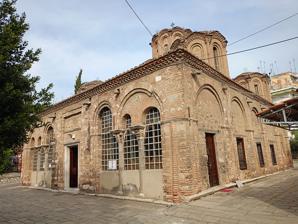
Building: Church of the Holy Apostles (Thessaloniki)
Country: Greece
Year built: 1329
For other places with the same name, see Church of the Holy Apostles (disambiguation) . UNESCO World Heritage Site in Macedonia, Greece Church of the Holy Apostles UNESCO World Heritage Site The Church of the Holy Apostles Location Thessaloniki , Macedonia , Greece Part of Paleochristian and Byzantine monuments of Thessaloniki Criteria Cultural: (i), (ii), (iv) Reference 456-009 Inscription 1988 (12th Session ) Area 0.16 ha (0.40 acres) Coordinates 40°38′34″N 22°56′15″E / 40.642838888889°N 22.937547222222°E / 40.642838888889; 22.937547222222 Location of Church of the Holy Apostles in Greece The Church of the Holy Apostles ( Greek : Ἅγιοι Ἀπόστολοι ) is a 14th-century Byzantine church in the northern Greek city of Thessaloniki . Because of its outstanding Byzantine mosaics and architecture, and its testimony to the importance of Thessaloniki in early and medieval Christianity, the church is inscribed on the UNESCO World Heritage List along with other Paleochristian and Byzantine monuments of Thessaloniki . Southern dome Location The church is located at the start of Olympou Street, near the city's western medieval walls. History and description Mosaic of 14th century As evidenced by remnants of a column to the south of the church and a cistern to its northwest, it originally formed part of a larger complex. Consequently, it appears that the church was originally built as the katholikon of a monastery. The date of its construction is not entirely clear: the founder's inscription above the entrance, the monograms in the capitals and other inscriptions refer to Nephon I , Patriarch of Constantinople in 1310–1314, as the ktetor . Another inscription on the eastern wall commemorates the same patriarch and his pupil, the hegumenos Paul, as first and second ktetores respectively. Recent analysis using carbon-14 however points to a later date for the entire structure, ca. 1329. A depiction of the hegumenos Paul kneeling before Mary , as well as a series of Marian scenes lead to the conclusion that the church was dedicated to Mary, perhaps to be identified with the Monastery of Theotokos Gorgoepikoos . The building belongs to the type of the composite, five-domed cross-in-square churches, with four supporting columns. It also features a narthex with a U-shaped peristoon (an ambulatory with galleries), with small domes at each corner. There are also two small side-chapels to the east. The exterior walls feature rich decoration with a variety of brick -work patterns. The interior gives a very vertical impression, as the ratio of height to width of the church's central bay is 5 to 1. The interior decoration consists of rich mosaics on the upper levels, inspired by Constantinopolitan models. These are particularly important as some of the last examples of Byzantine mosaics (and the last of their kind in Thessaloniki itself). Frescoes complete the decoration on the lower levels of the main church, but also on the narthex and one of the chapels. These too show influence from Constantinople, and were possibly executed by a workshop from the imperial capital, perhaps the same which decorated the Chora Church . They were probably carried out under the patronage of the hegumenos Paul, after 1314 or in the period 1328–1334. With the conquest of the city by the Ottoman Turks , in ca. 1520–1530 the church was converted into a mosque with the name Soğuksu Camii ("Mosque of the Cold Water"). As was their usual practice, the Ottomans covered the mosaics and frescoes with plaster, after they removed the gold tesserae . The church's modern name, "Holy Apostles", was not attributed to the building until the 19th century. Restoration and the gradual revealing of the frescoes began in 1926. After the 1978 earthquake , the building was strengthened, and in 2002, the mosaics were cleaned up. See also History of Roman and Byzantine domes References